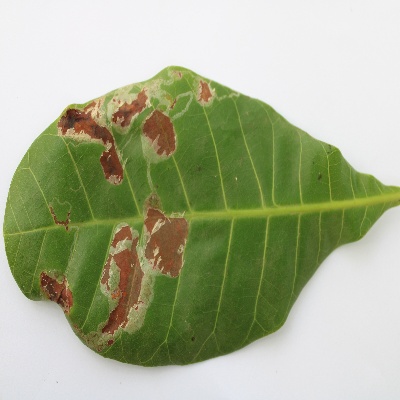
Crop: Cashew
Condition: leaf miner